28 October 2009 Peshawar bombing

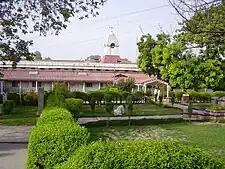
Lady Reading Hospital

Medical staff complained that the authorities were not adequately prepared to deal the repercussions of an attack with so many casualties. According to Muzamil Hussain, a responder, "There are a lot of wounded people. We tried to help them but there were no ambulances so we took the victims on rickshaws and other vehicles." Muzamil Hussain added that, "There were no police. The police and government didn't help us, the police even opened fire on us." Another man claimed that there was only a pretense of security, and that the government was actually unable to stop such attacks. Government officials acknowledged Peshawar's lack of ability to prepare for terrorist attacks, and Azam Khan, the city's senior-most civil servant, stated that, "The police strength of Peshawar cannot secure everything," and explained how the militants had penetrated a "three-ring police cordon" around the city.